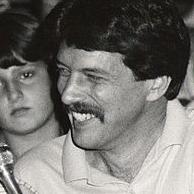
Age: 23